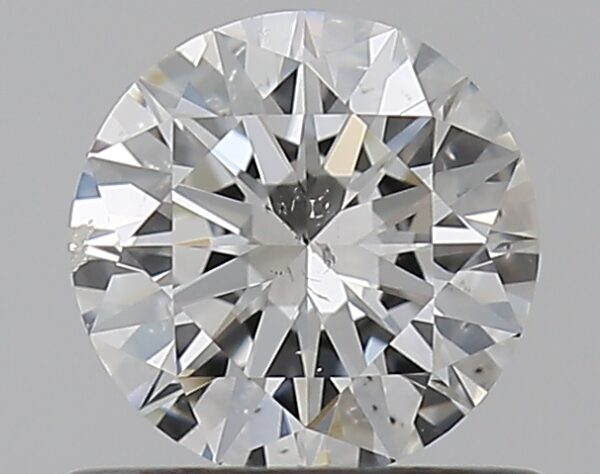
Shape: round
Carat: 0.57
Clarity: SI1
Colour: G
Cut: EX
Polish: EX
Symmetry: EX
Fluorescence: F
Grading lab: GIA
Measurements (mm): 5.32 x 5.36 x 3.26